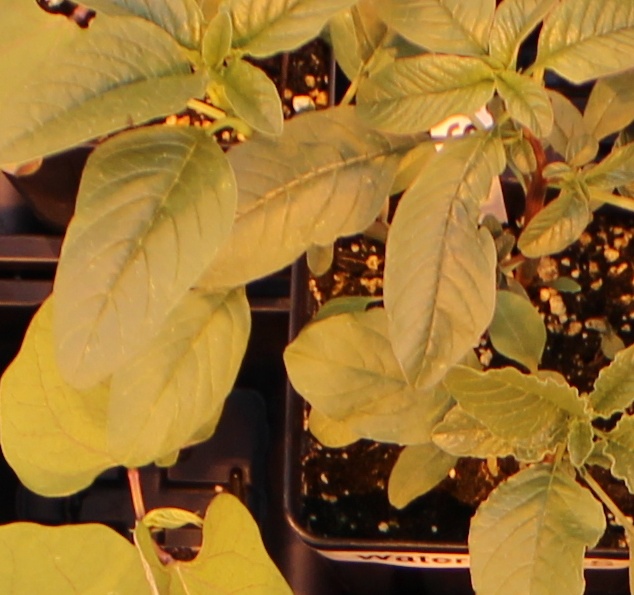
Label: Waterhemp